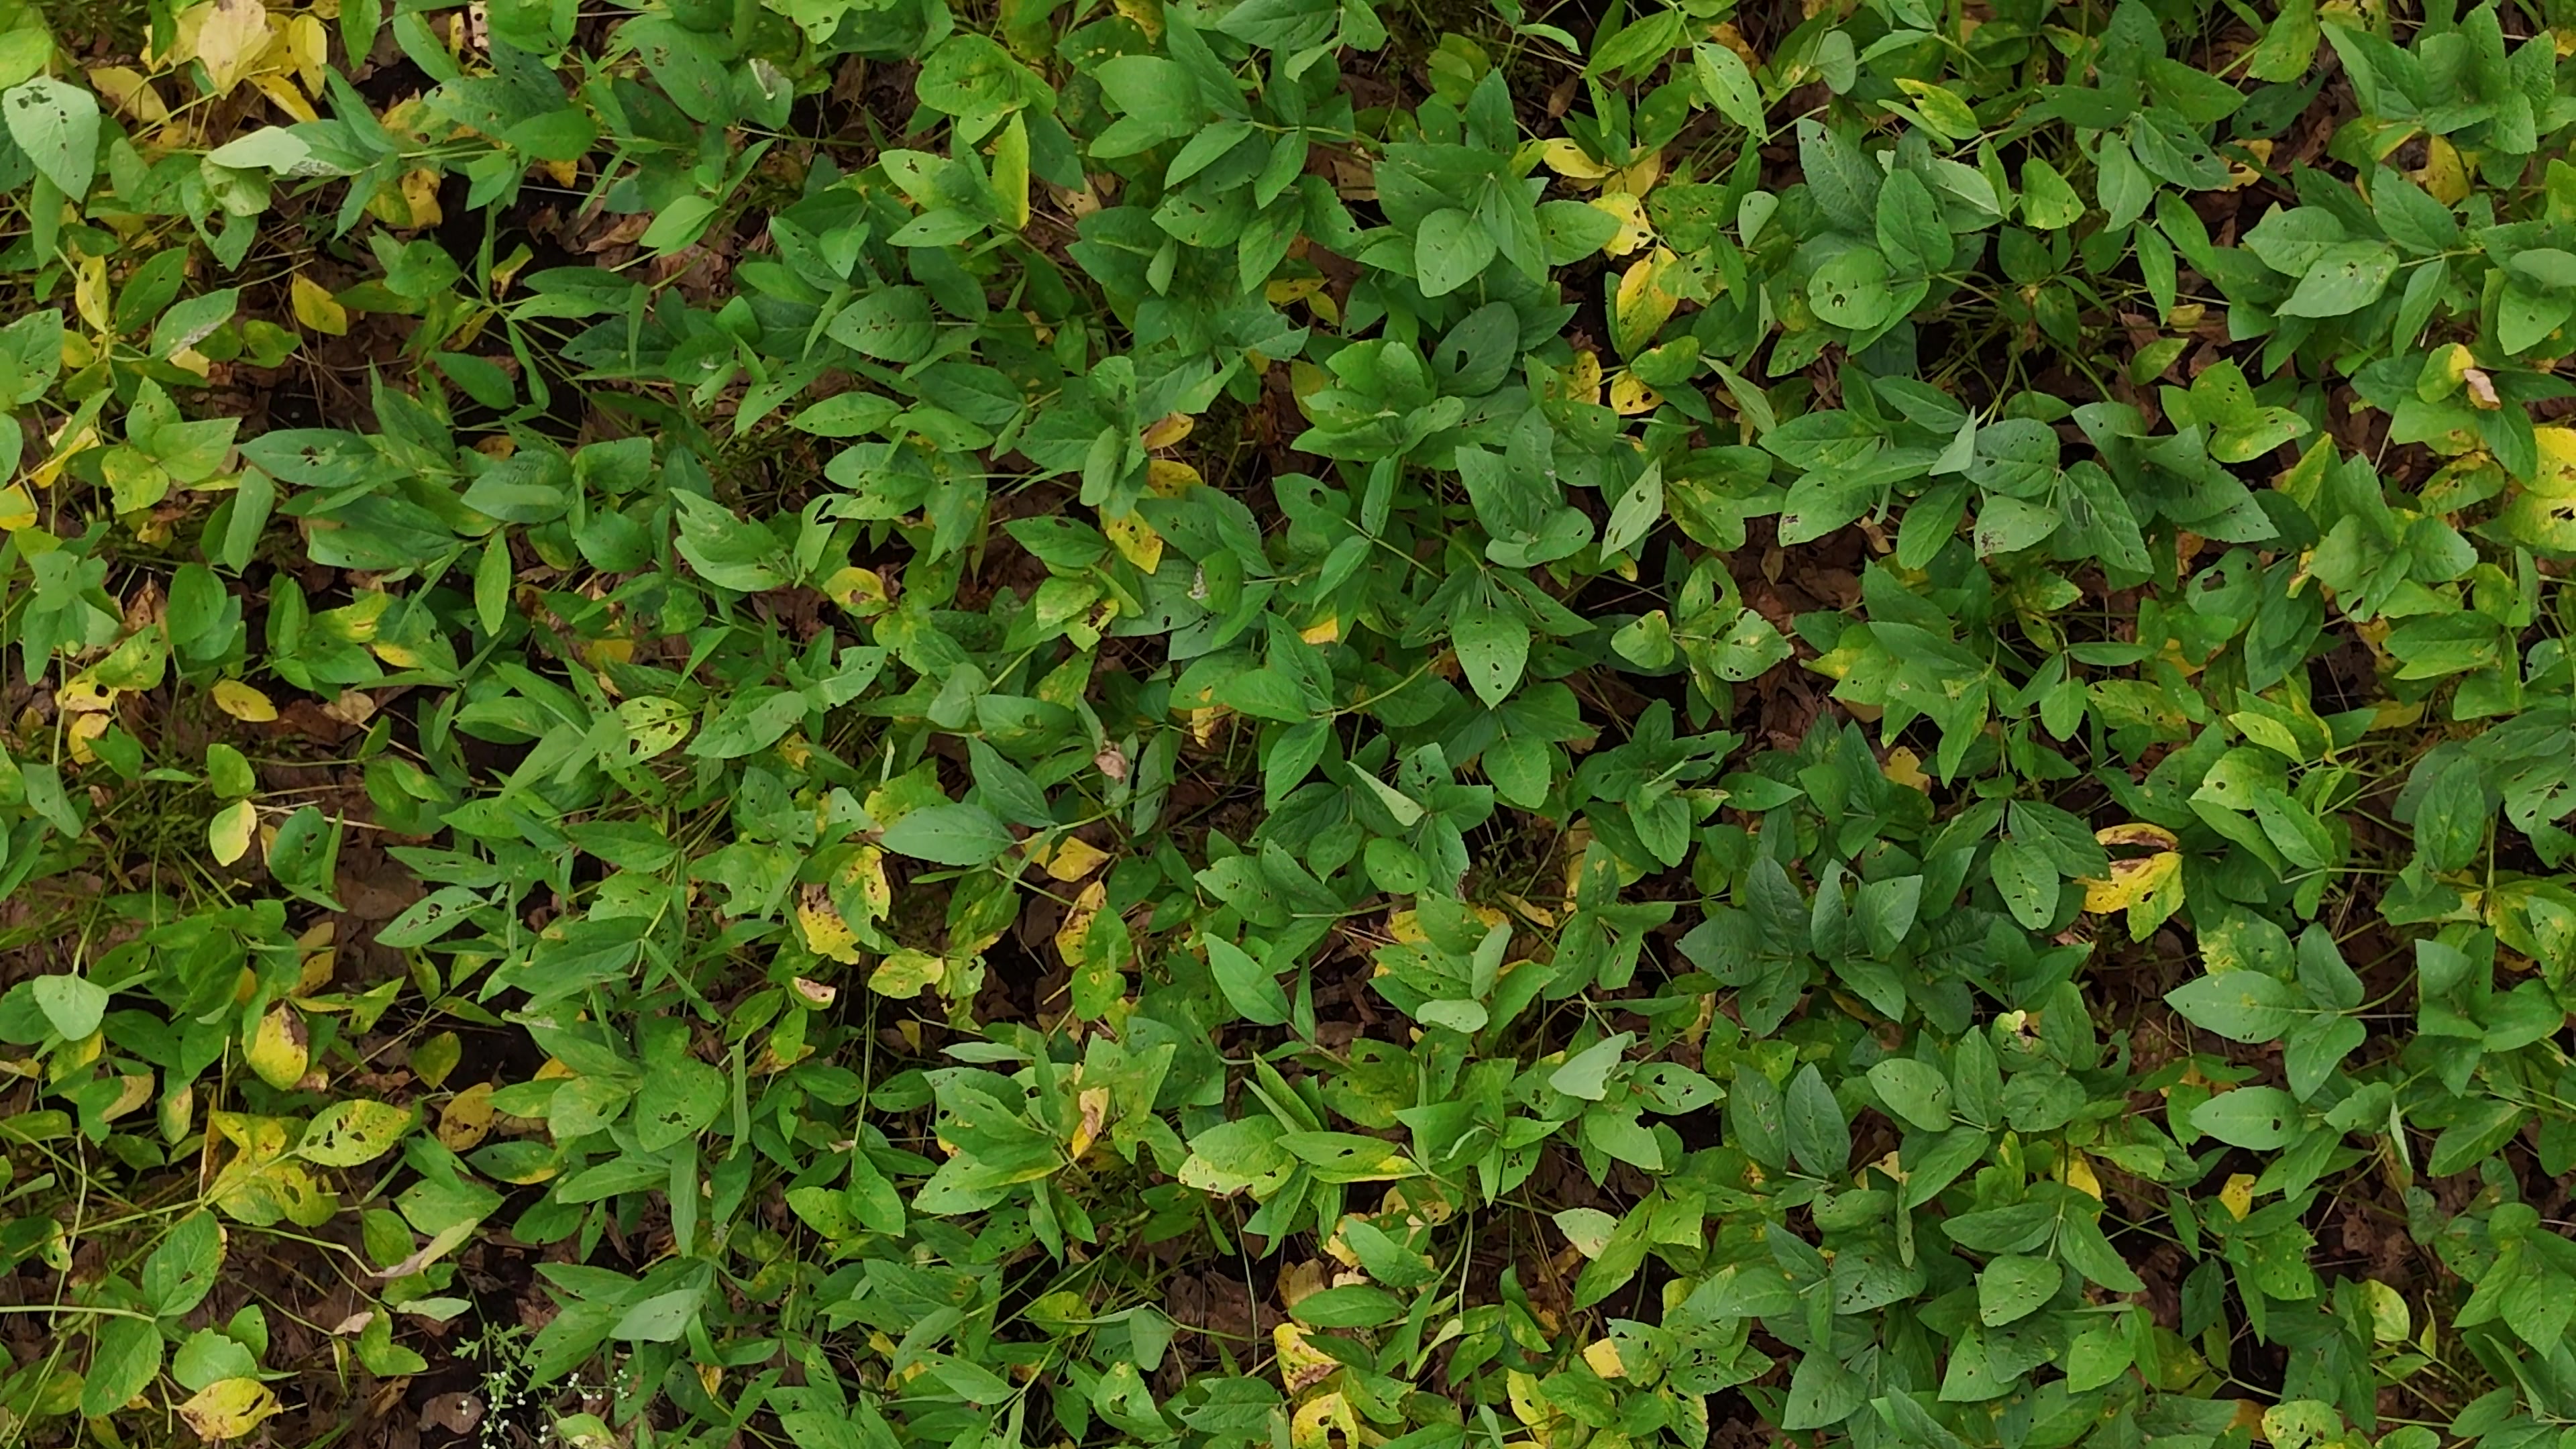
Label: Rust